Truthiness

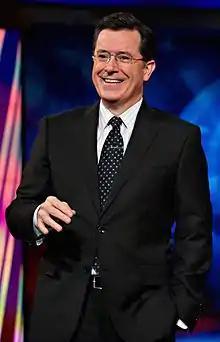
Stephen Colbert coined the term "truthiness" on his political satire show "The Colbert Report".

Truthiness is the belief or assertion that a particular statement is true based on the intuition or perceptions of some individual or individuals, without regard to evidence, logic, intellectual examination, or facts. Truthiness can range from ignorant assertions of falsehoods to deliberate duplicity or propaganda intended to sway opinions.